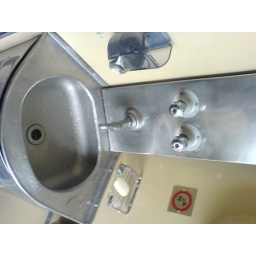
Sink on train 2 - you have to press a level under the tap nozzle to make water flow